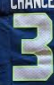
Number: 3